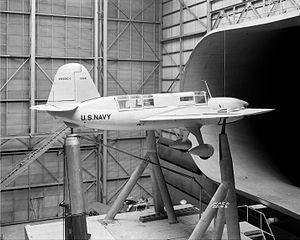
Le Curtiss SO3C Seamew était un hydravion d'observation américain de la Seconde Guerre mondiale, développé par la Curtiss-Wright Corporation comme remplaçant du SOC Seagull en tant qu'hydravion d'observation standard de l'US Navy.